Arthur Rostron

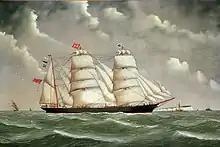

In 1887 Rostron joined the barque "Red Gauntlet" as a second mate. Soon after, he left the Waverley Line and joined the barque "Camphill". He was commissioned a sub-lieutenant in the Royal Naval Reserve (RNR) on 28 April 1893. In December 1894 Rostron served on board the steamship "Concord" after which he passed the examinations for his extra master's certificate.